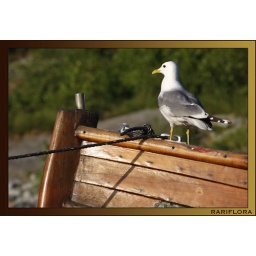
Seagull standing on an old wooden boat in the evening sun